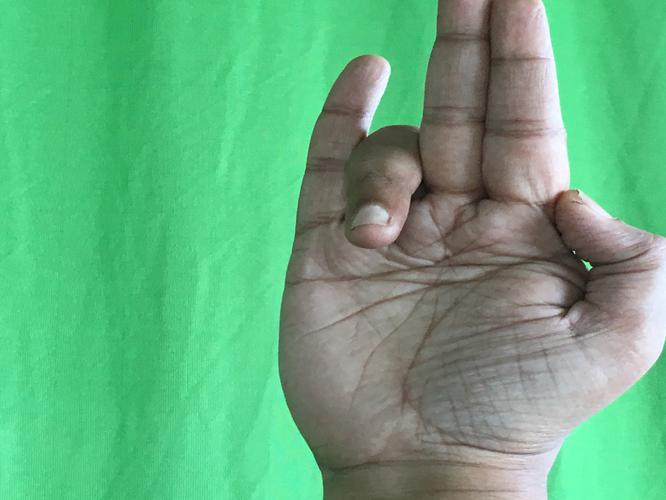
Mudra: Tripathaka
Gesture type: single_hand